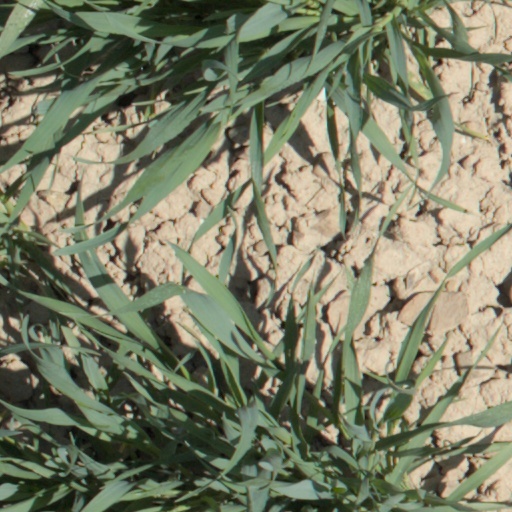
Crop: wheat